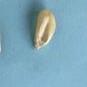
Maize quality: Good